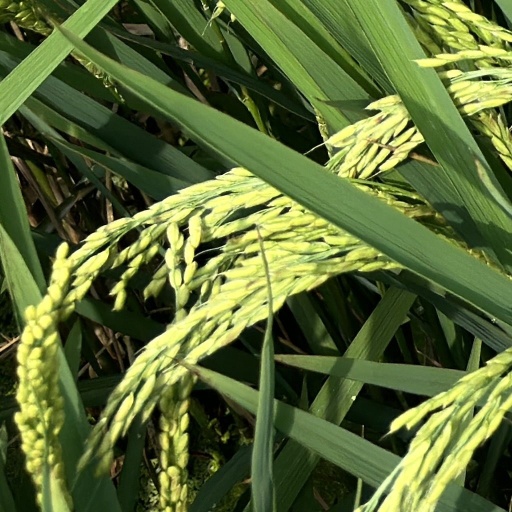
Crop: rice